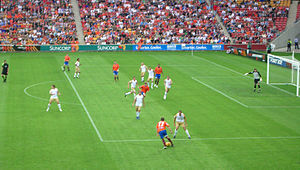
Brisbane Roar FC
Redigerer Brisbane Roar FC er en professionel fodboldklub der spiller i den Australske A-League, på Suncorp Stadium. De skiftede officielt navn til Brisbane Roar FC den 5. maj 2009 på grund af indførelsen af to nye Queensland baserede klubber, Gold Coast United og North Queensland Fury. De vandt deres første mesterskab i sæsonen 2010-2011, hvor de gik ubesejret igennem 36 kampe, herunder Grand Final. Med denne præstation gik de automatisk ind i 2012 AFC Champions League.